Chevrolet Lumina

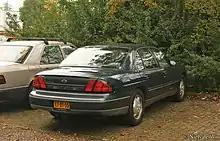
1995 Chevrolet Lumina LS rear

Starting in 1990, Chevrolet offered a high-performance version of the Lumina, the Lumina Z34. It came standard with the FE3 sport suspension package, the LQ1 V6 engine shared with the Lumina Euro 3.4 (sedan), the 5-speed Getrag 284 manual transmission, dual exhaust, and 4-wheel anti-lock brakes.